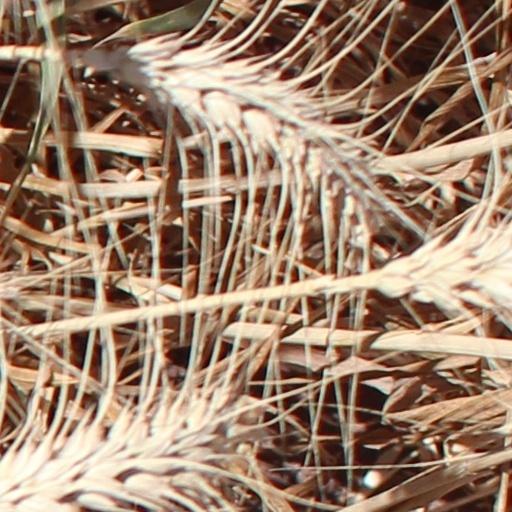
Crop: wheat